Harehills

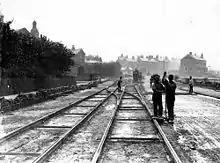
Construction of the former tramway along Roundhay Road in Harehills

In the 1970s and 1980s, the Fforde Grene pub hosted many gigs. In 1984, some terraced houses in the area around the roads "Sandhurst Terrace", "Dorset Road", "Dorset Mount" and "Dorset Avenue" appeared in the beginning of rock band Queen's music video for "I Want To Break Free".